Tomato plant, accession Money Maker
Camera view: bottom (45 deg); turntable rotation: 90 degrees
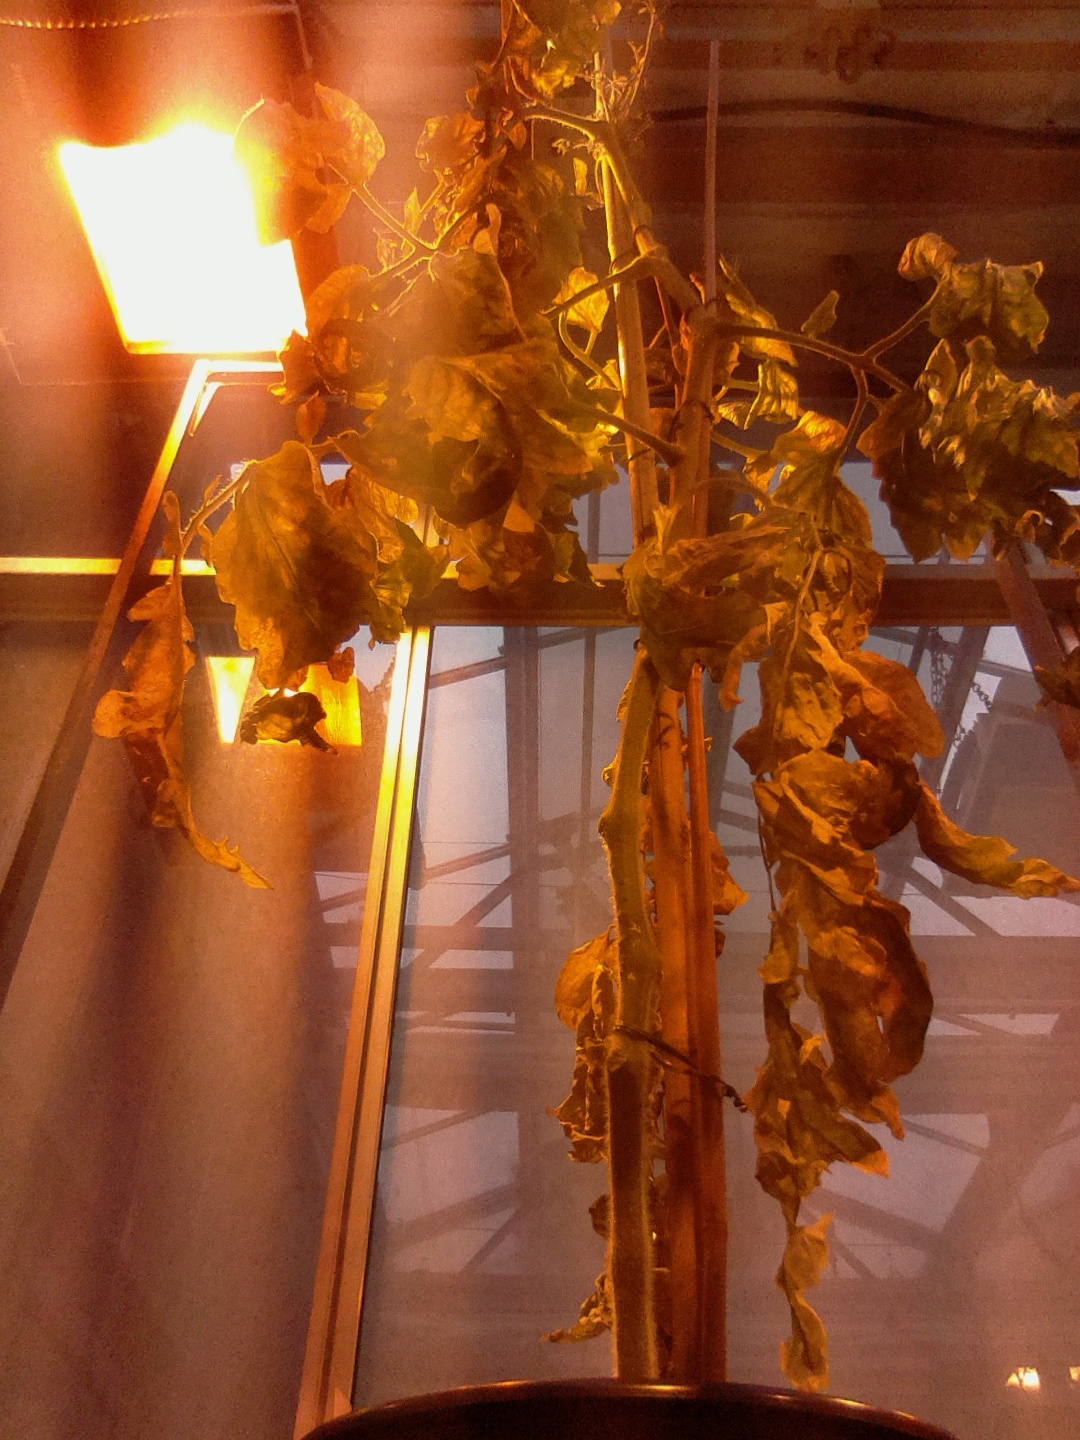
BBCH growth stage 51: First inflorence visible, visible closed flower bud